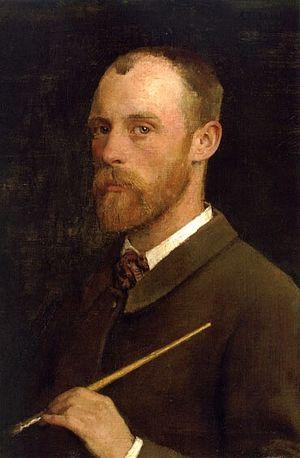
George Clausen, né le 18 avril 1852 à Londres et mort le 22 novembre 1944 dans la même ville, est un peintre et graveur britannique.